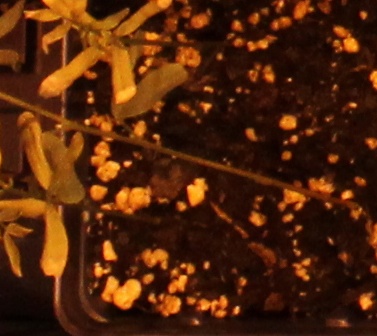
Label: Lentil